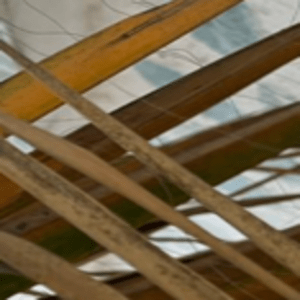
Label: Manganese Deficiency